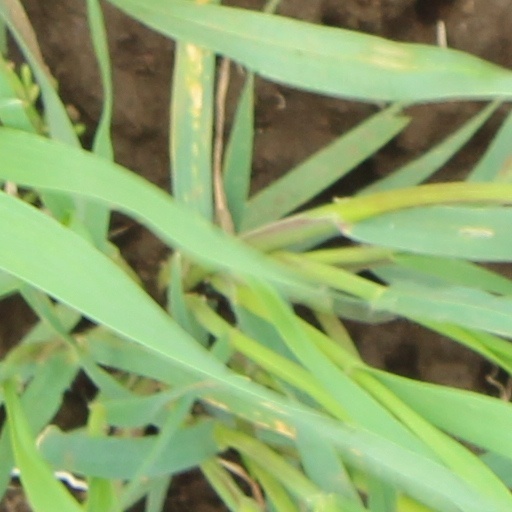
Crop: wheat